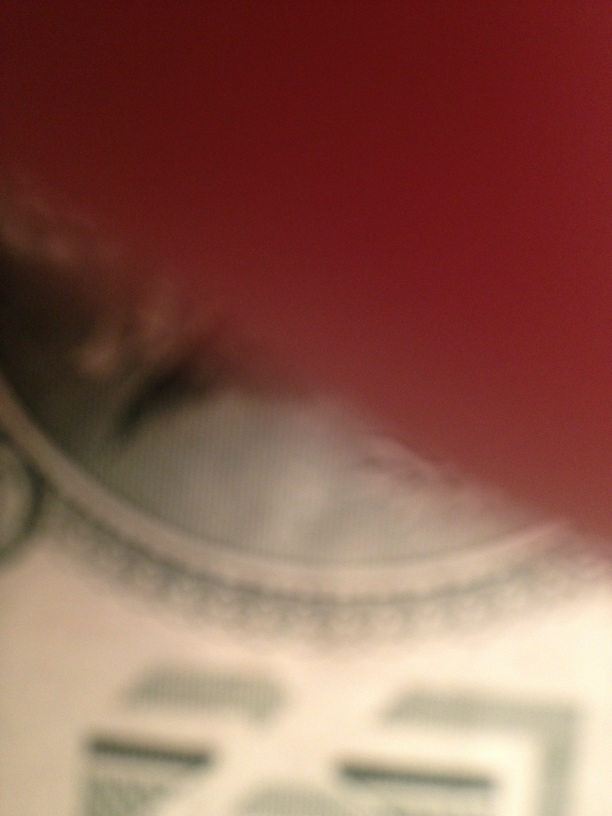Question: How much money is this?
Answer: unanswerable